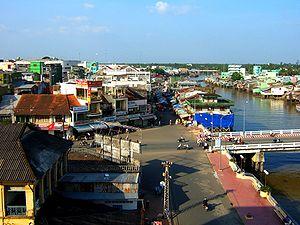
Mỹ Tho est une ville du Sud du Viêt Nam, capitale de la province de Tiền Giang, dans le delta du Mékong. La commune compte 168 000 habitants dont environ 110 000 habitent au centre ville.